Virginia State Police

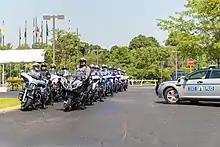
State Troopers in 2019

The standard Trooper uniform consists of a light gray colored button-up shirt, with long sleeves in winter and short sleeves in summer. A black tie is worn with the long-sleeve shirt. Patches are sewn to each sleeve. Gray pants with a Dark Blue stripe down the sides are worn year round. Black Clarino shoes and Sam Browne belt, without cross strap, gun belt are worn with the uniform.